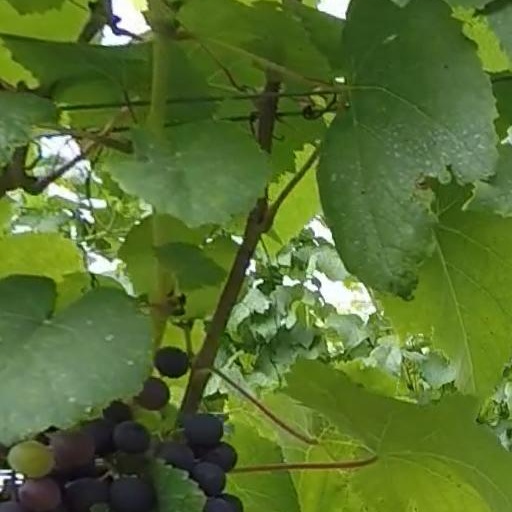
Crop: grape